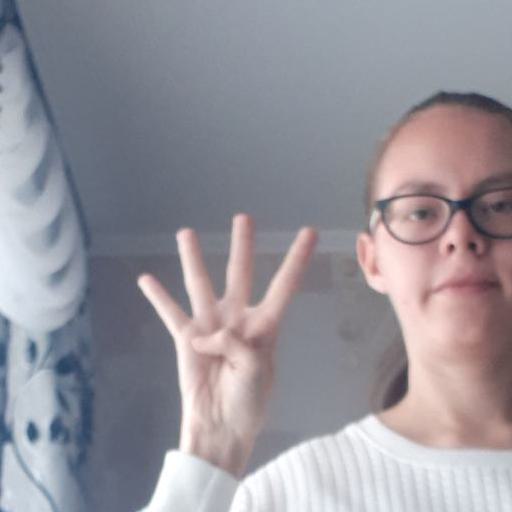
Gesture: four